Professional mourning

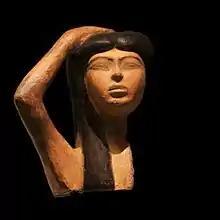
Mourner, suspected to represent Isis mourning Osiris. 18th dynasty, 1550–1295 BC. Terra cotta

Professional mourning or paid mourning is a type of public performance in which actors pretend to grieve for the recently deceased, with the goal of being indistinguishable from real mourners. As an occupation it originates from Egyptian, Chinese, Mediterranean and Near Eastern cultures. Professional mourners, also called wailers, moirologists, or mutes, are compensated to lament or deliver a eulogy and help comfort and entertain the grieving family, or to improve the public spectacle of the funeral. Mentioned in the Bible and other religious texts, the occupation is widely invoked and explored in literature, from the Ugaritic epics of early centuries BC to modern poetry.